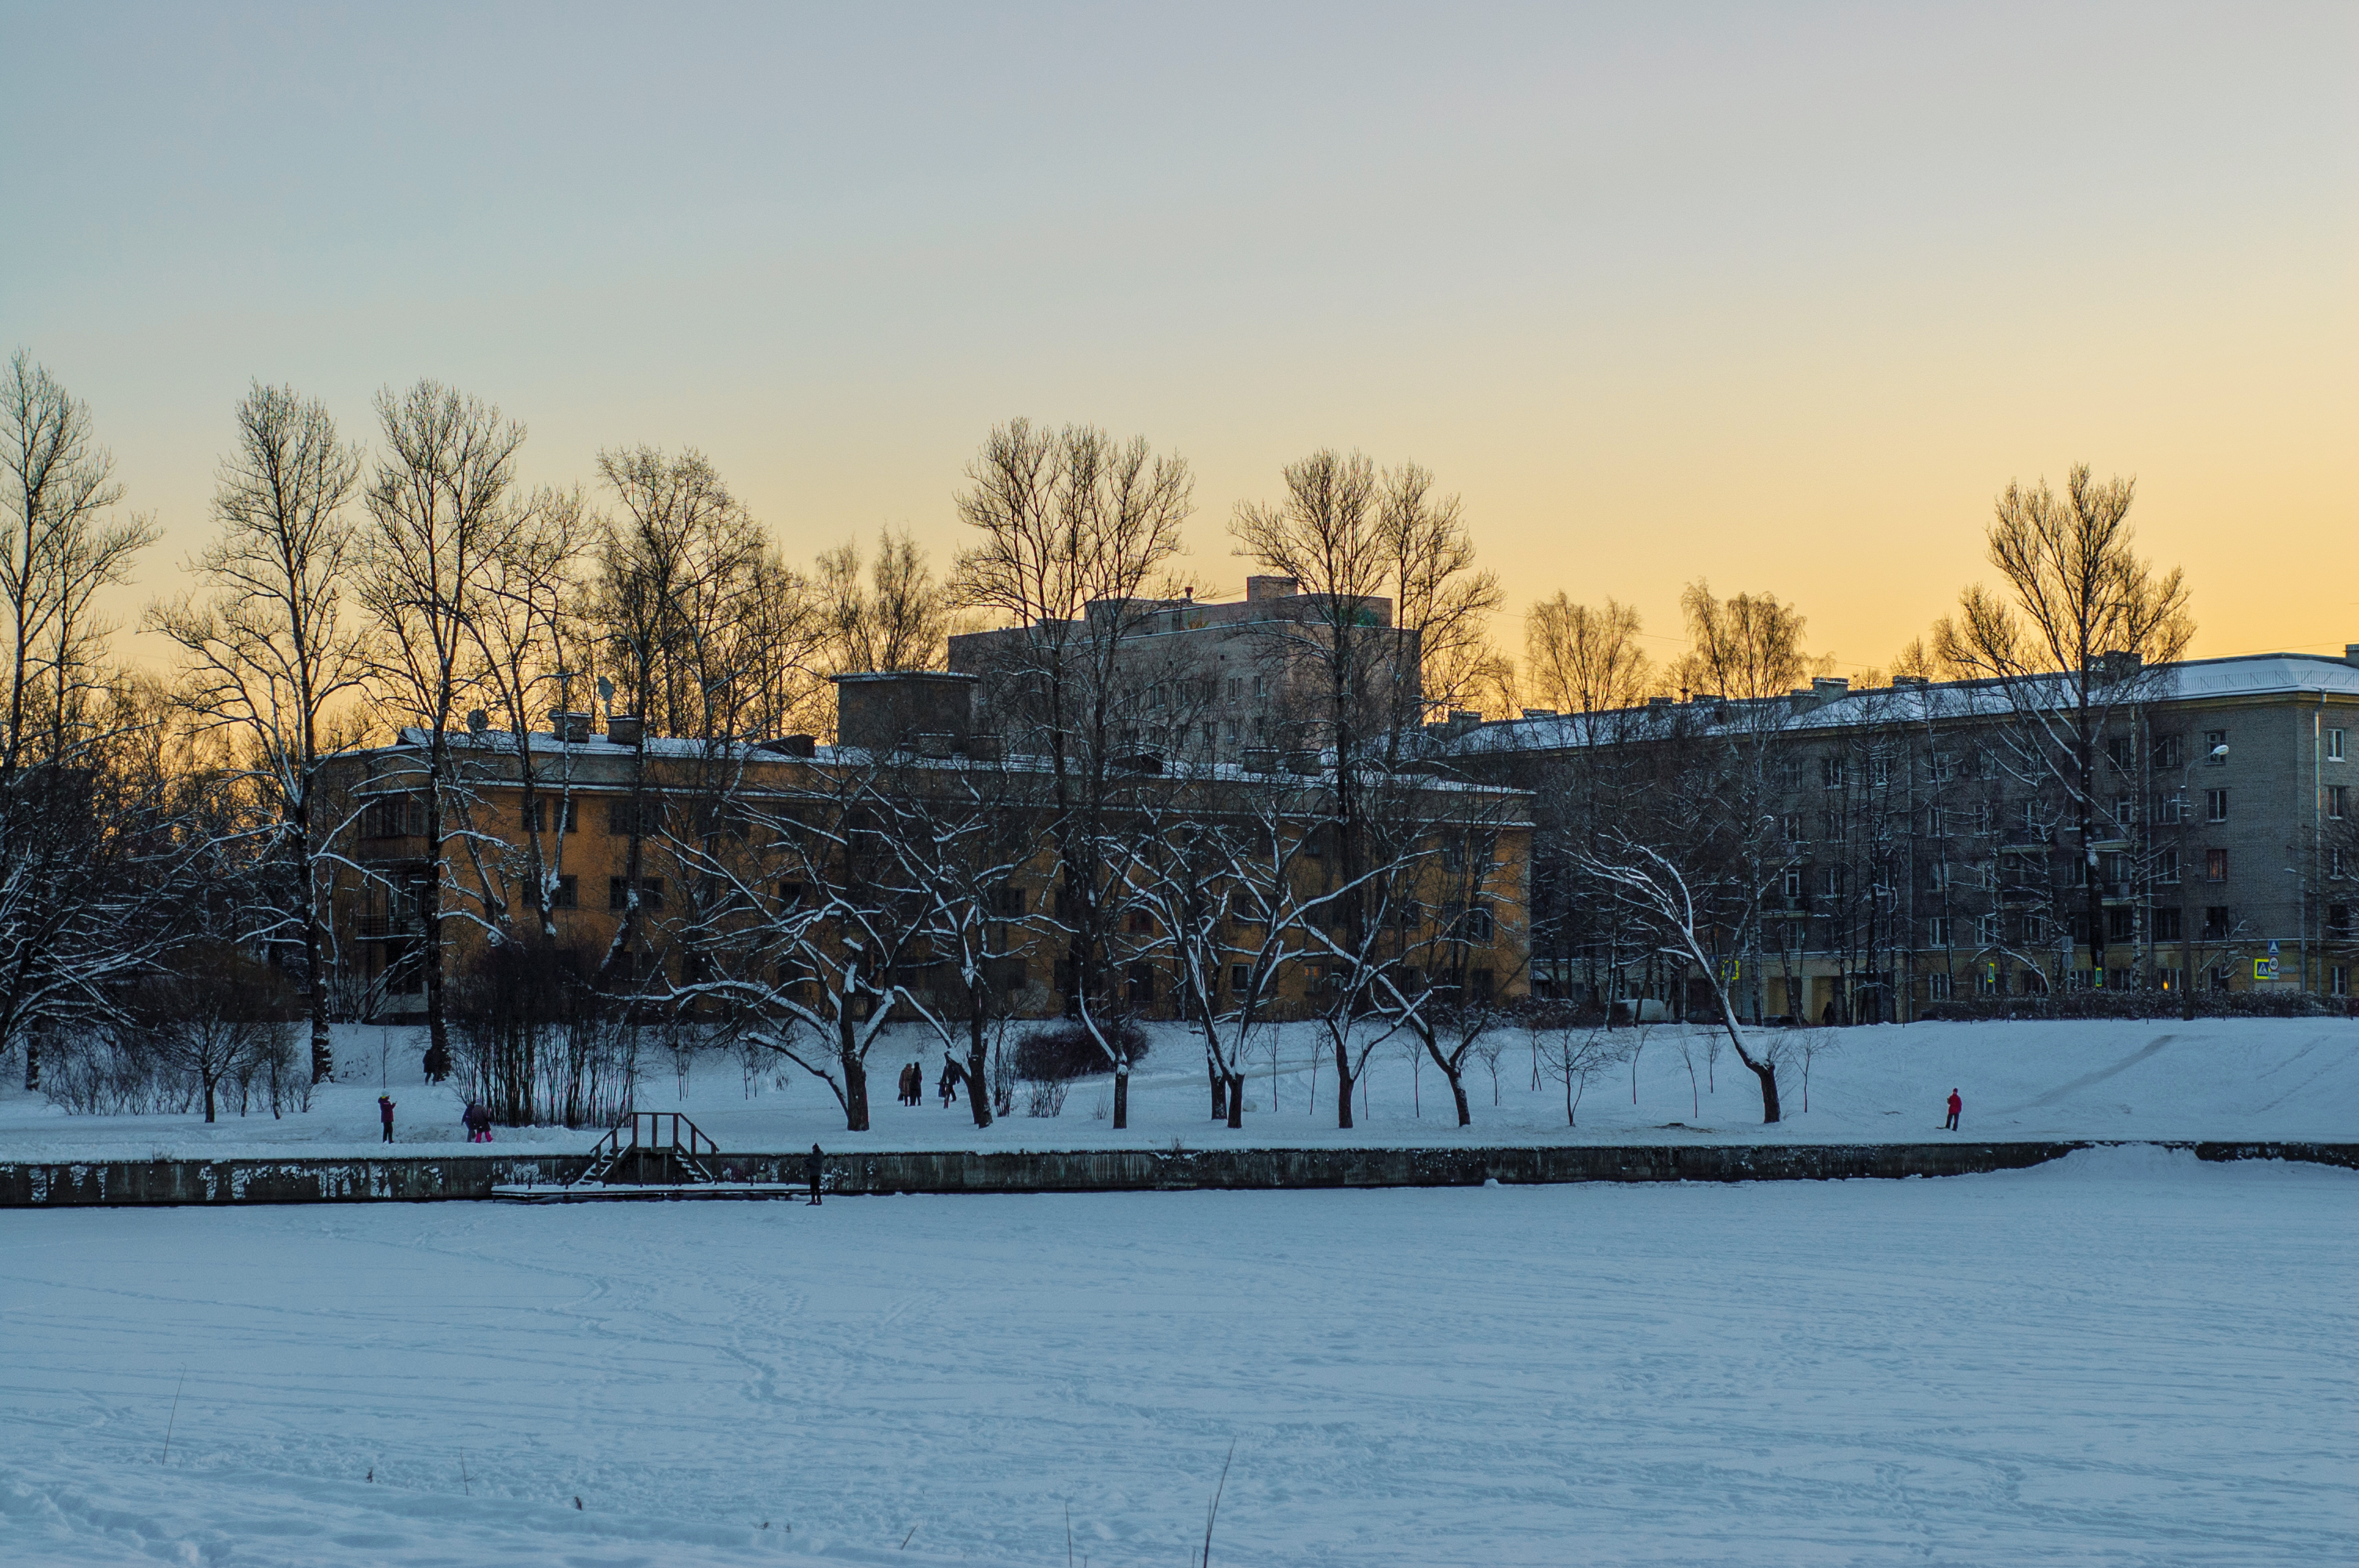
images, winter, branch, freezing, snow, evening, slope, twig, sunlight, residential area, morning, urban design, dusk, precipitation, frost